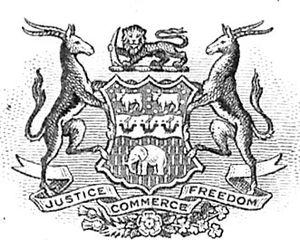
L’histoire de la Rhodésie du Sud correspond à la période durant laquelle le Zimbabwe actuel était une colonie britannique de 1890 jusqu'à l’indépendance du pays en 1980.
La Rhodésie du Nord, en anglais Northern Rhodesia, est un territoire d’Afrique australe, issu de la fusion entre la Rhodésie du Nord-Ouest et la Rhodésie du Nord-Est, formé en 1911 et administré sous charte royale par la British South Africa Company jusqu’en 1924, puis comme protectorat par le gouvernement du Royaume-Uni jusqu'à son indépendance en 1964 pour devenir l'actuelle Zambie.
L'histoire de la Zambie, de l'ère préhistorique à l'ère médiévale, demeure encore assez mal connue. Si les recherches archéologiques contribuent à en faire l'un des berceaux de l'humanité et ont pu également attester de l'existence de royaumes anciens à partir du XIᵉ siècle, les faits avérés et datés ne remontent qu'aux années 1820.
L'administration de la Rhodésie par la British South Africa Company est consécutive à l'octoi, en 1889, par la reine Victoria, d'une charte à la British South Africa Company. La prise de possession des territoires commence par la colonne des pionniers qui s'installe dans le Mashonaland en 1890. Autorisée par la charte royale à acquérir, gouverner et développer la région située au nord de la république du Transvaal, la BSAC, dirigée par Cecil Rhodes, lève ses propres forces armées et s'attribue un gigantesque territoire par le biais de traités, de concessions et d'actions militaires. Elle vainc notamment la puissante armée ndébélé lors de la Première et Seconde Guerre ndébélé entre 1893 et 1897, et s'empare du royaume Mthwakazi gouverné par Mzilikazi. Au tournant du xixᵉ siècle la compagnie possède un vaste territoire enclavé, traversé par le fleuve Zambèze, appelé officiellement Rhodésie à partir de 1895, qu'elle gouverne jusqu'au début des années 1920.